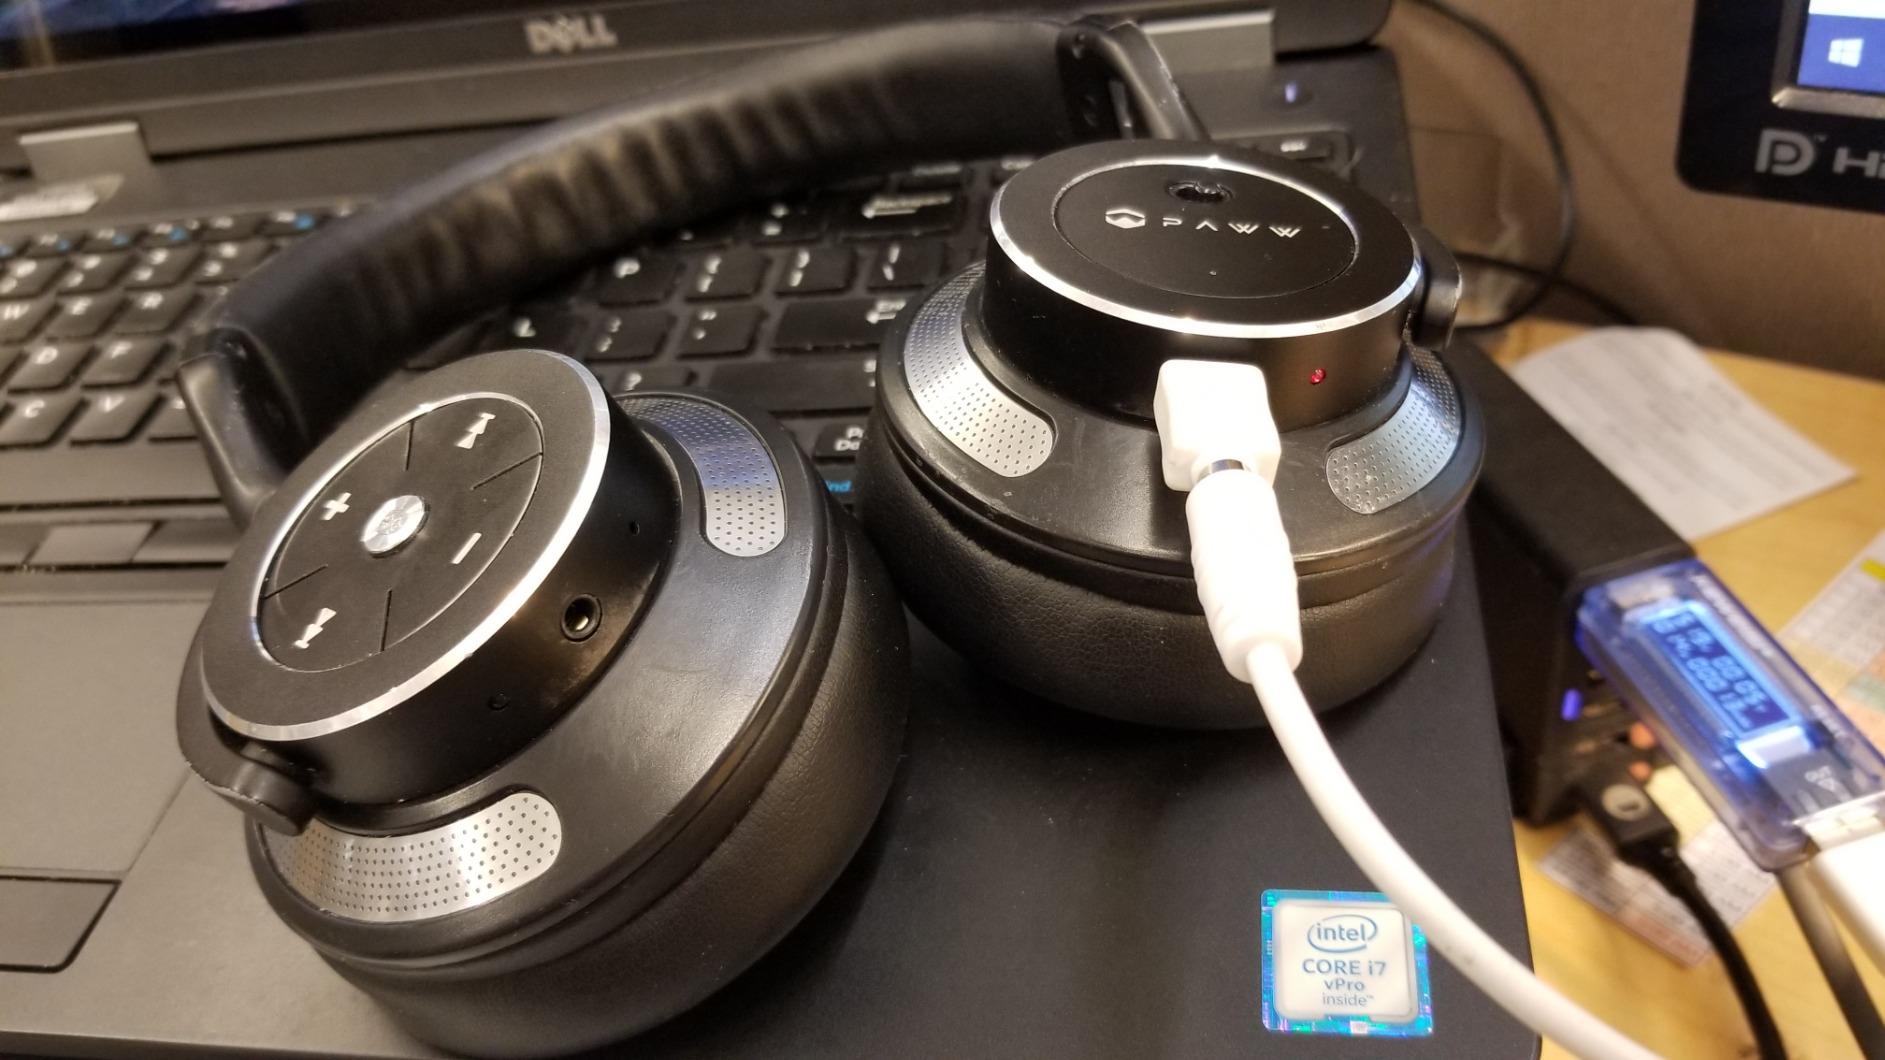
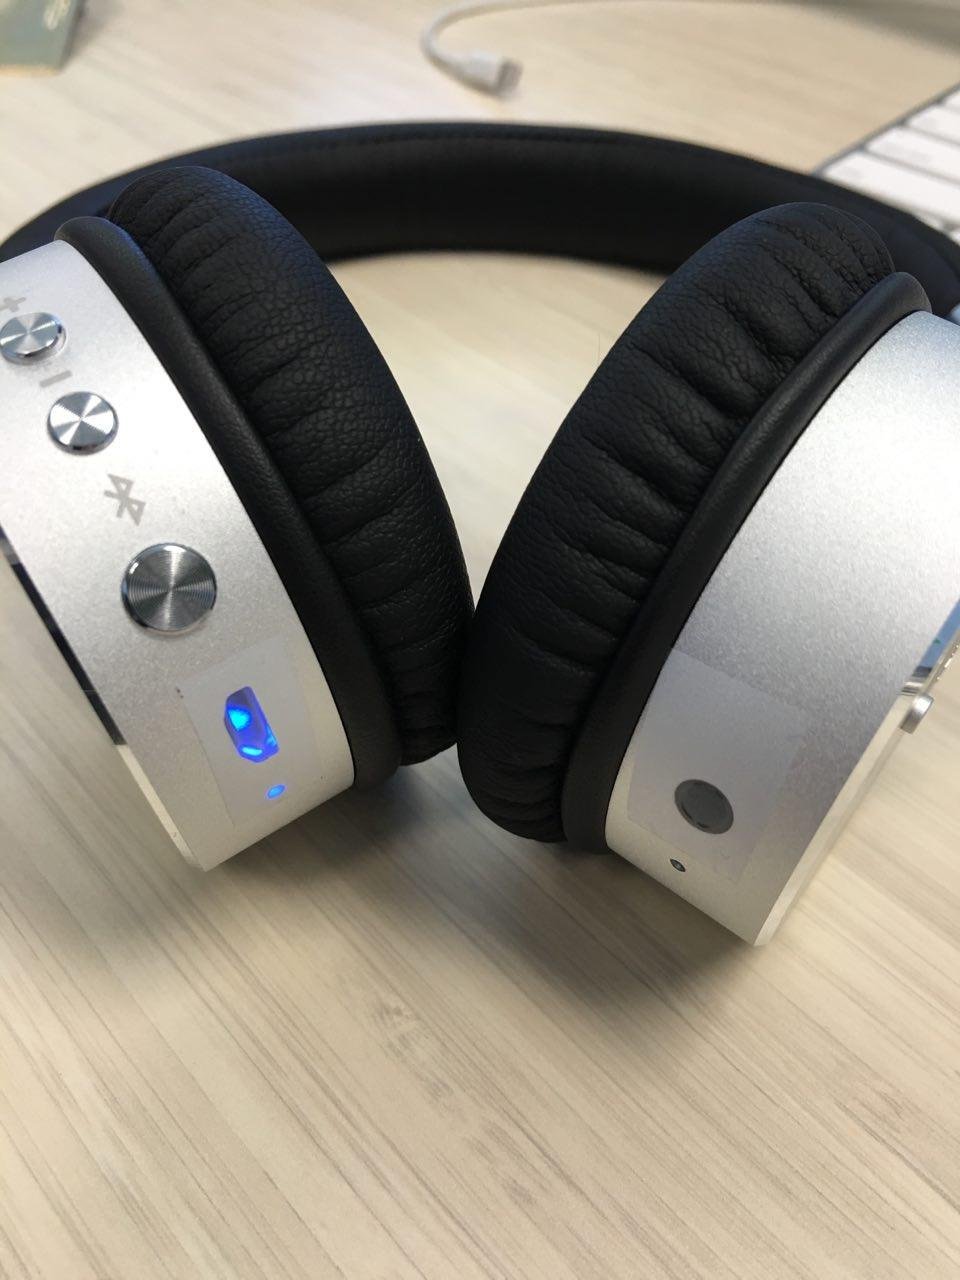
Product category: headphones
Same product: no